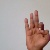
The image shows a hand gesture representing the letter 'F' in Indian Sign Language.